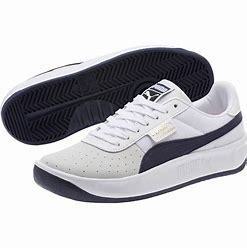
Brand: Puma
Model: Cali